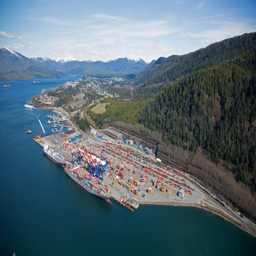
publisher proving to be an engine